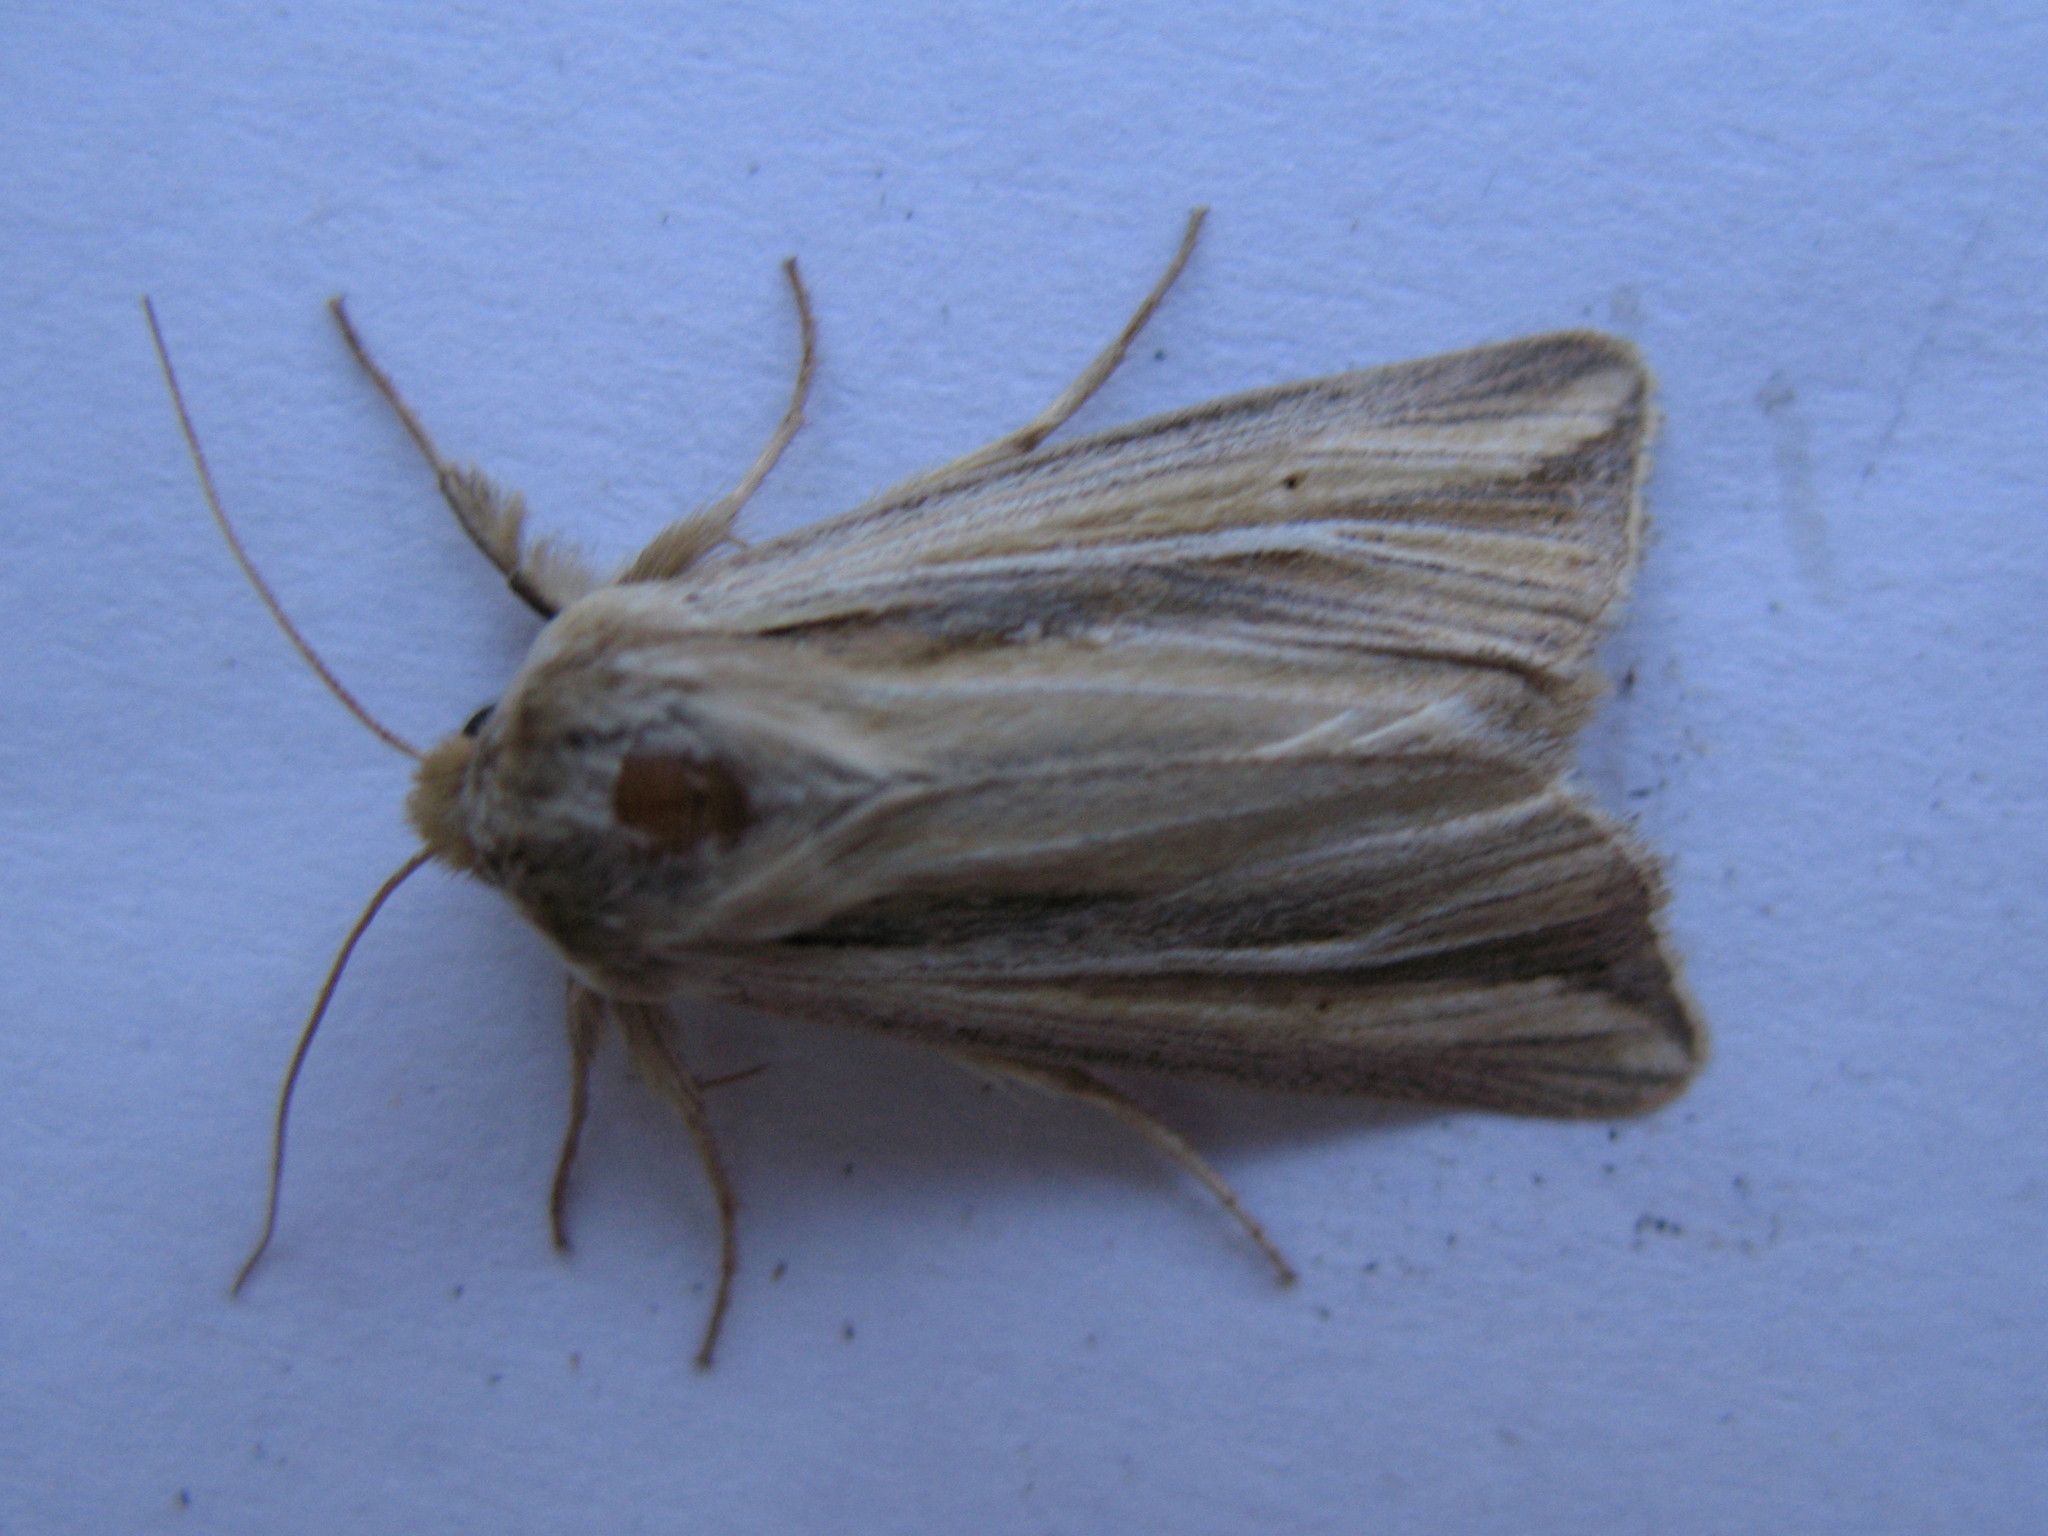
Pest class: wheathead_armyworm_Dargida_diffusa